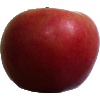
Label: apple_crimson_snow